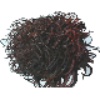
Label: Rambutan 1